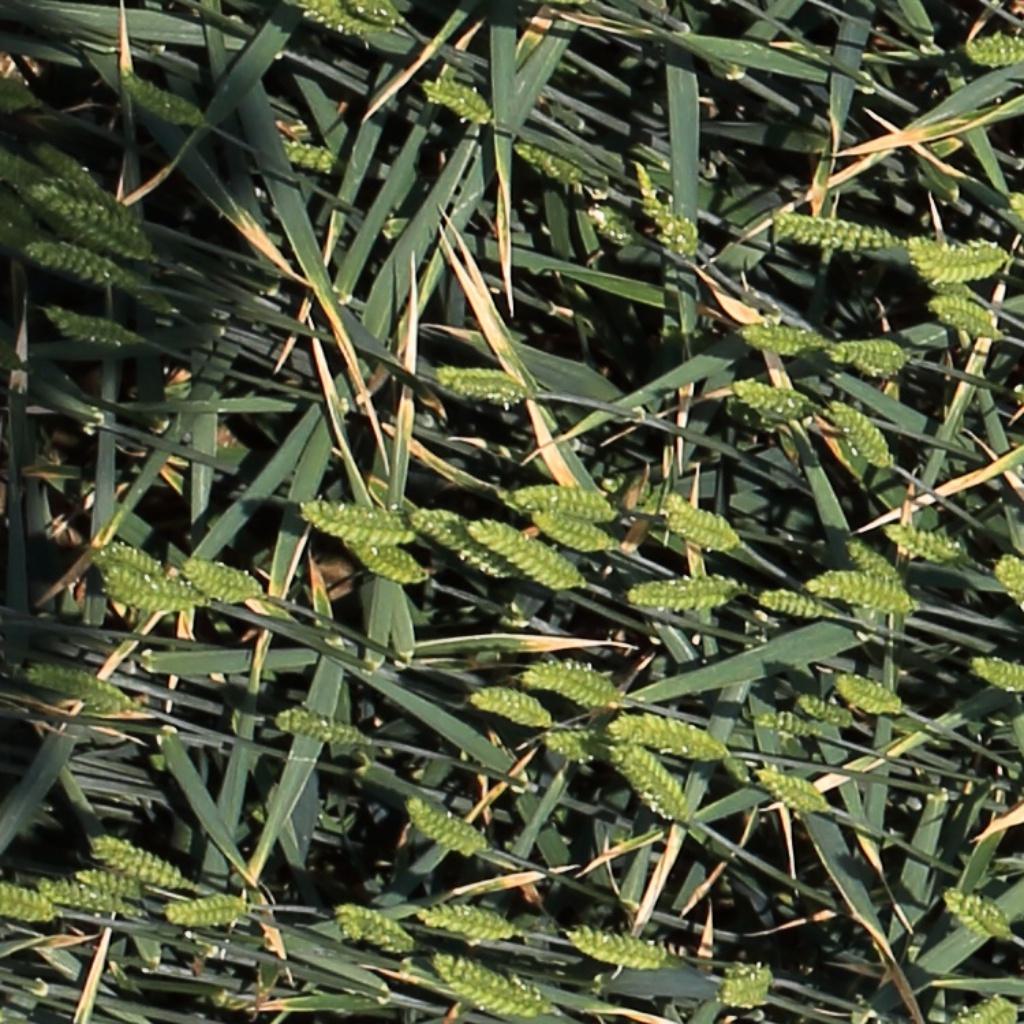
Country: Switzerland
Location: Usask
Wheat development stage: Filling